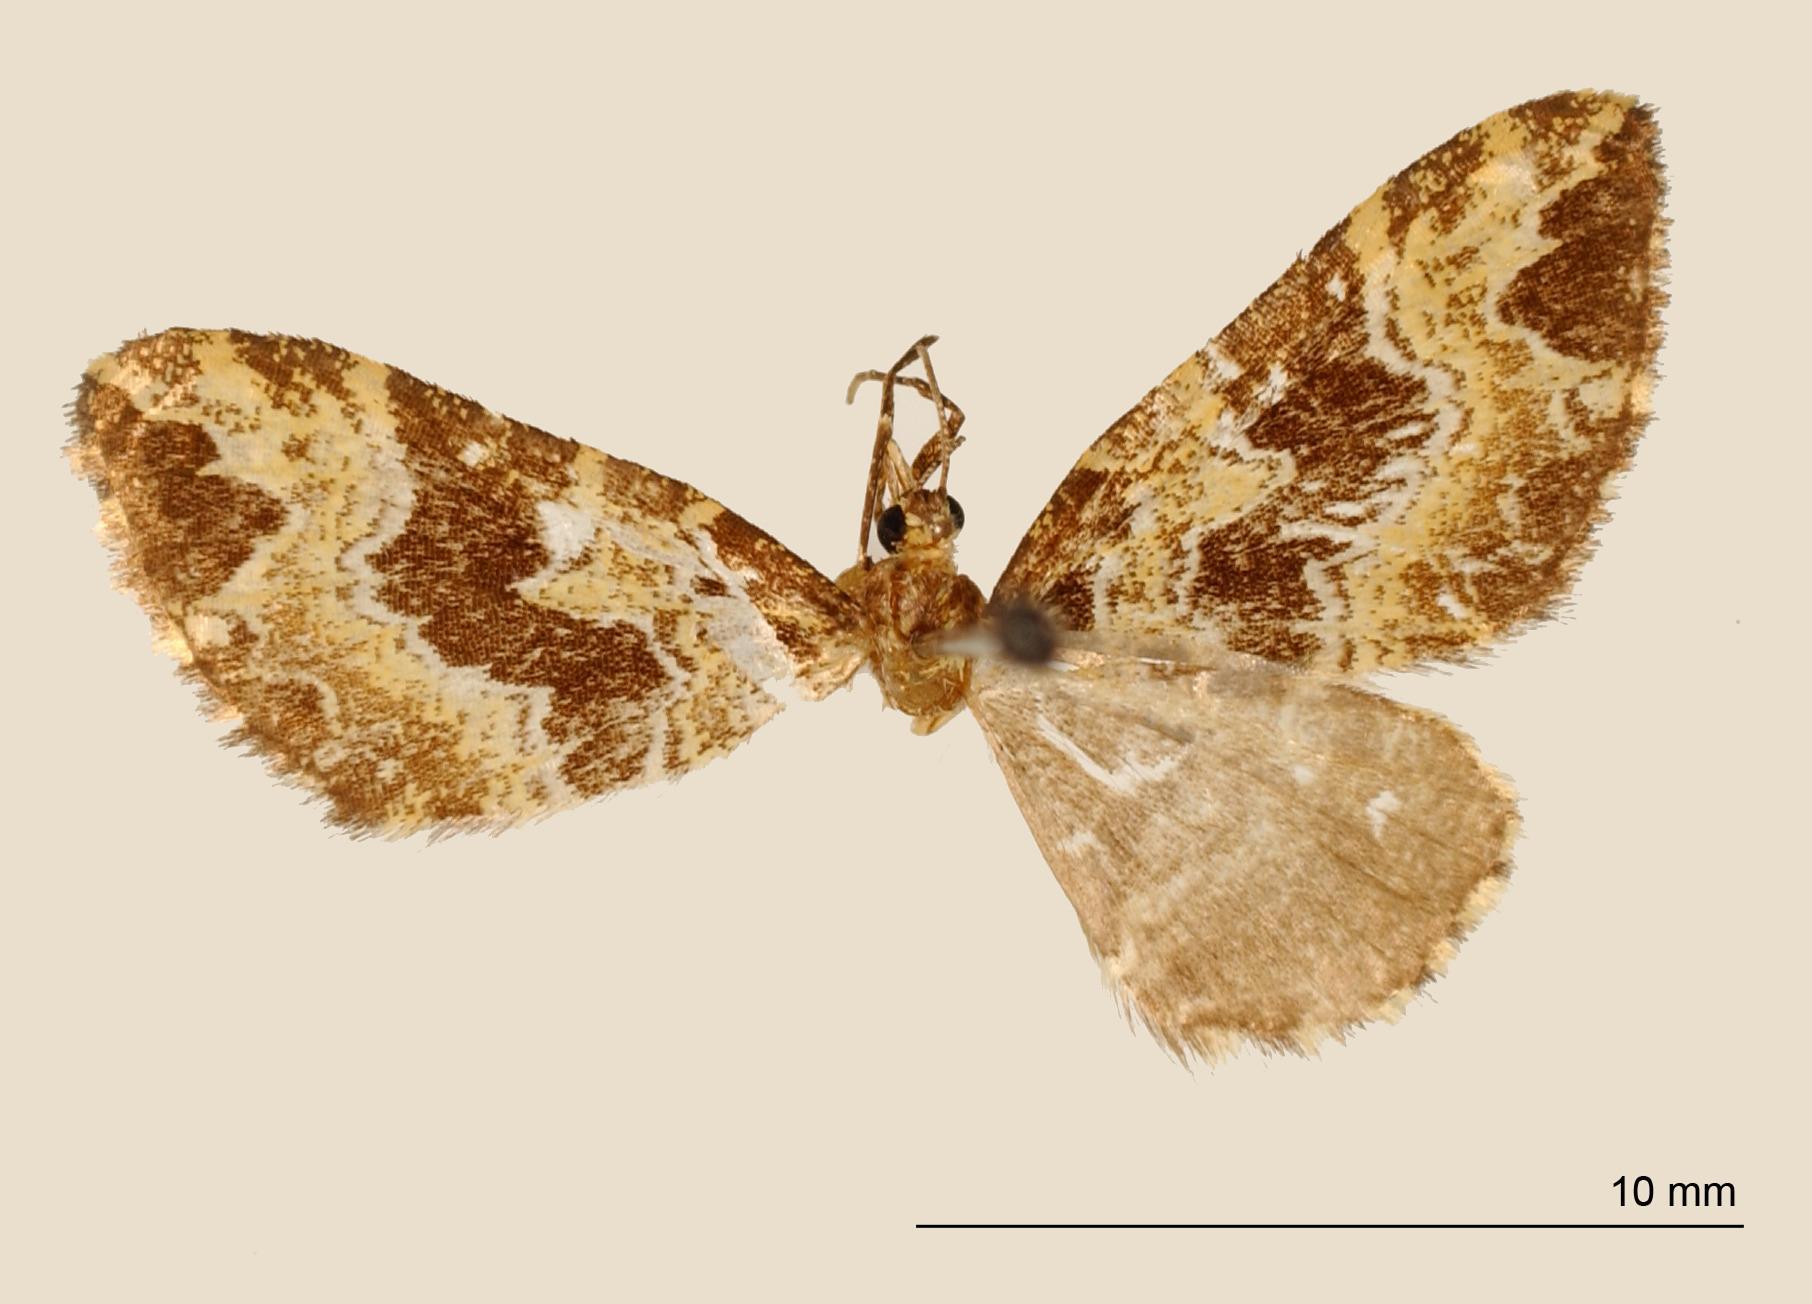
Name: Psaliodes orozcoa
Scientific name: Psaliodes orozcoa Dyar, 1914
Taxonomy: Animalia, Arthropoda, Insecta, Lepidoptera, Geometridae, Larentiinae
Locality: Zacualpan, Mexico